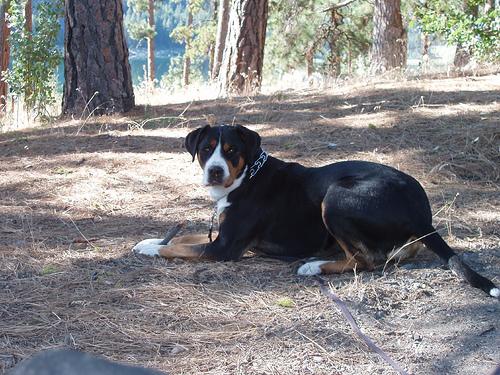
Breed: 237-n000086-Greater_Swiss_Mountain_dog